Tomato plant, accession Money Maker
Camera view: tilt-top (135 deg); turntable rotation: 150 degrees
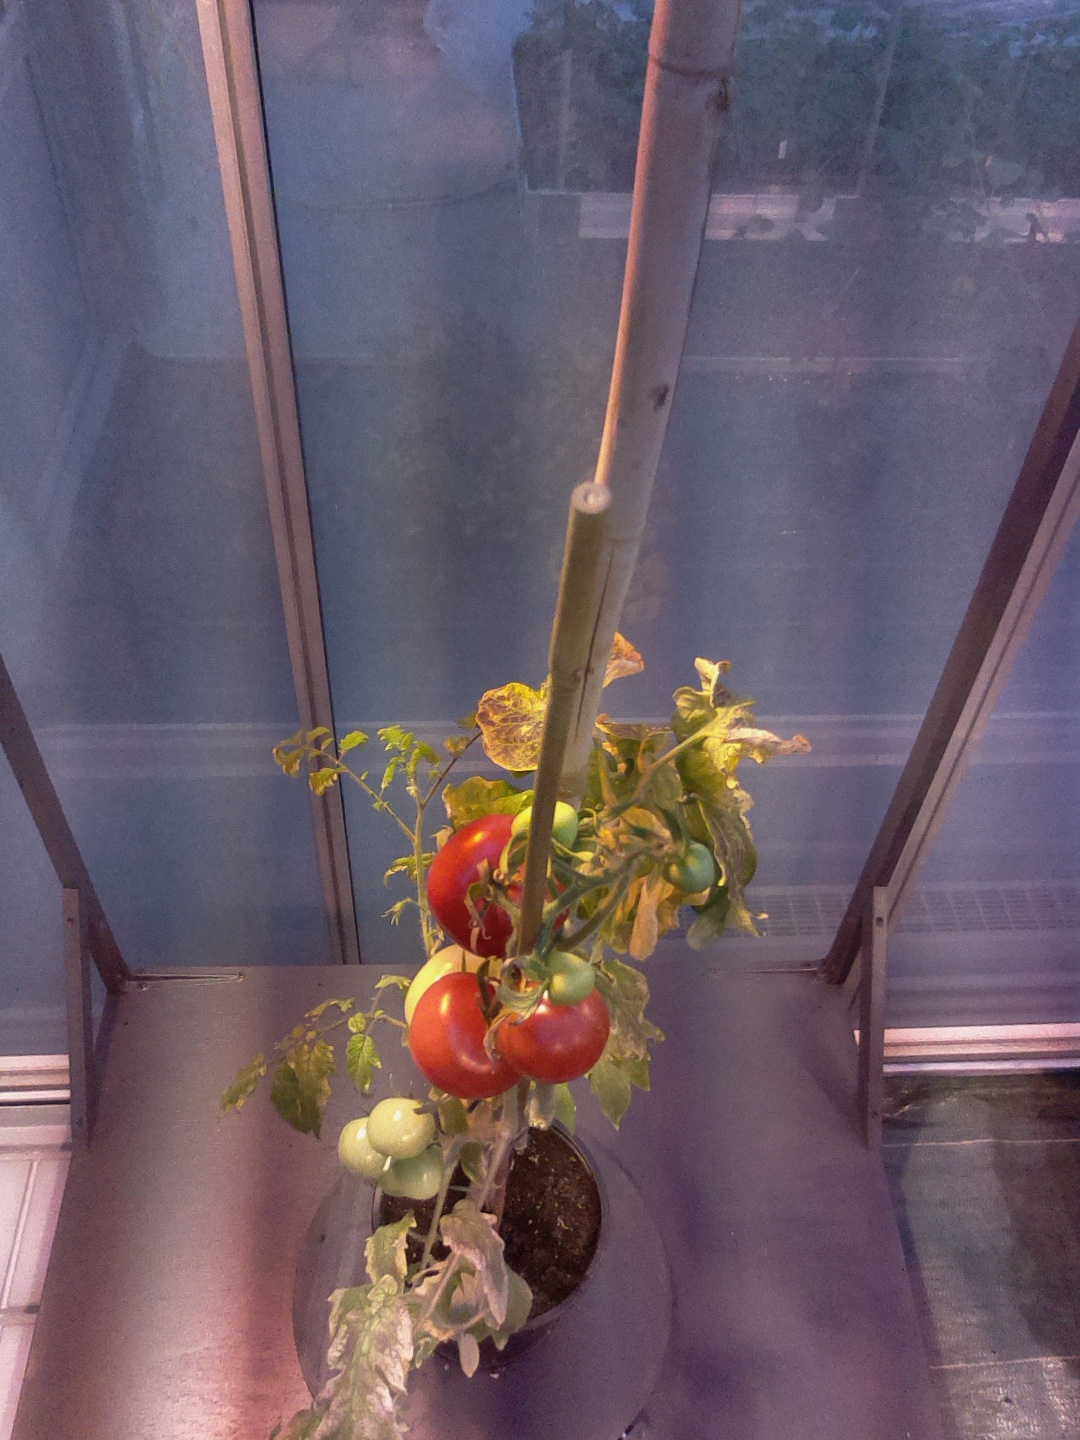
BBCH growth stage 84: 40%-50% of fruits show typical fully ripe color